Radha Raman Shastri

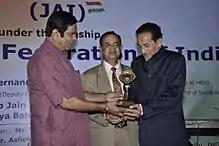
Award for social service

and was made chairman of Himachal Pradesh State Tourism Development Corporation, where he envisaged Master Plan to boost the tourism in the State.